Michael Ballack

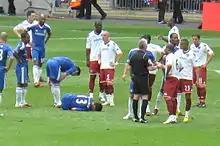
Ballack on the ground with the ankle injury in the 2010 FA Cup Final that eventually ruled him out of the World Cup after a tackle from Boateng (23)

In Chelsea's second game of the season, away at Sunderland, Ballack scored his first goal of the 2009–10 campaign in their 3–1 win. Ballack also scored against Burnley in a 3–0 win. Ballack made his first Champions League appearance for the season against Porto. On 20 September 2009, he scored his third league goal, against Tottenham. On 17 January 2010, he scored his fourth league goal and third assist in a 7–2 win against Sunderland. In Chelsea's fifth round FA Cup tie against Cardiff City, Ballack scored the goal which put "the Blues" back in front; Chelsea ultimately won 4–1.